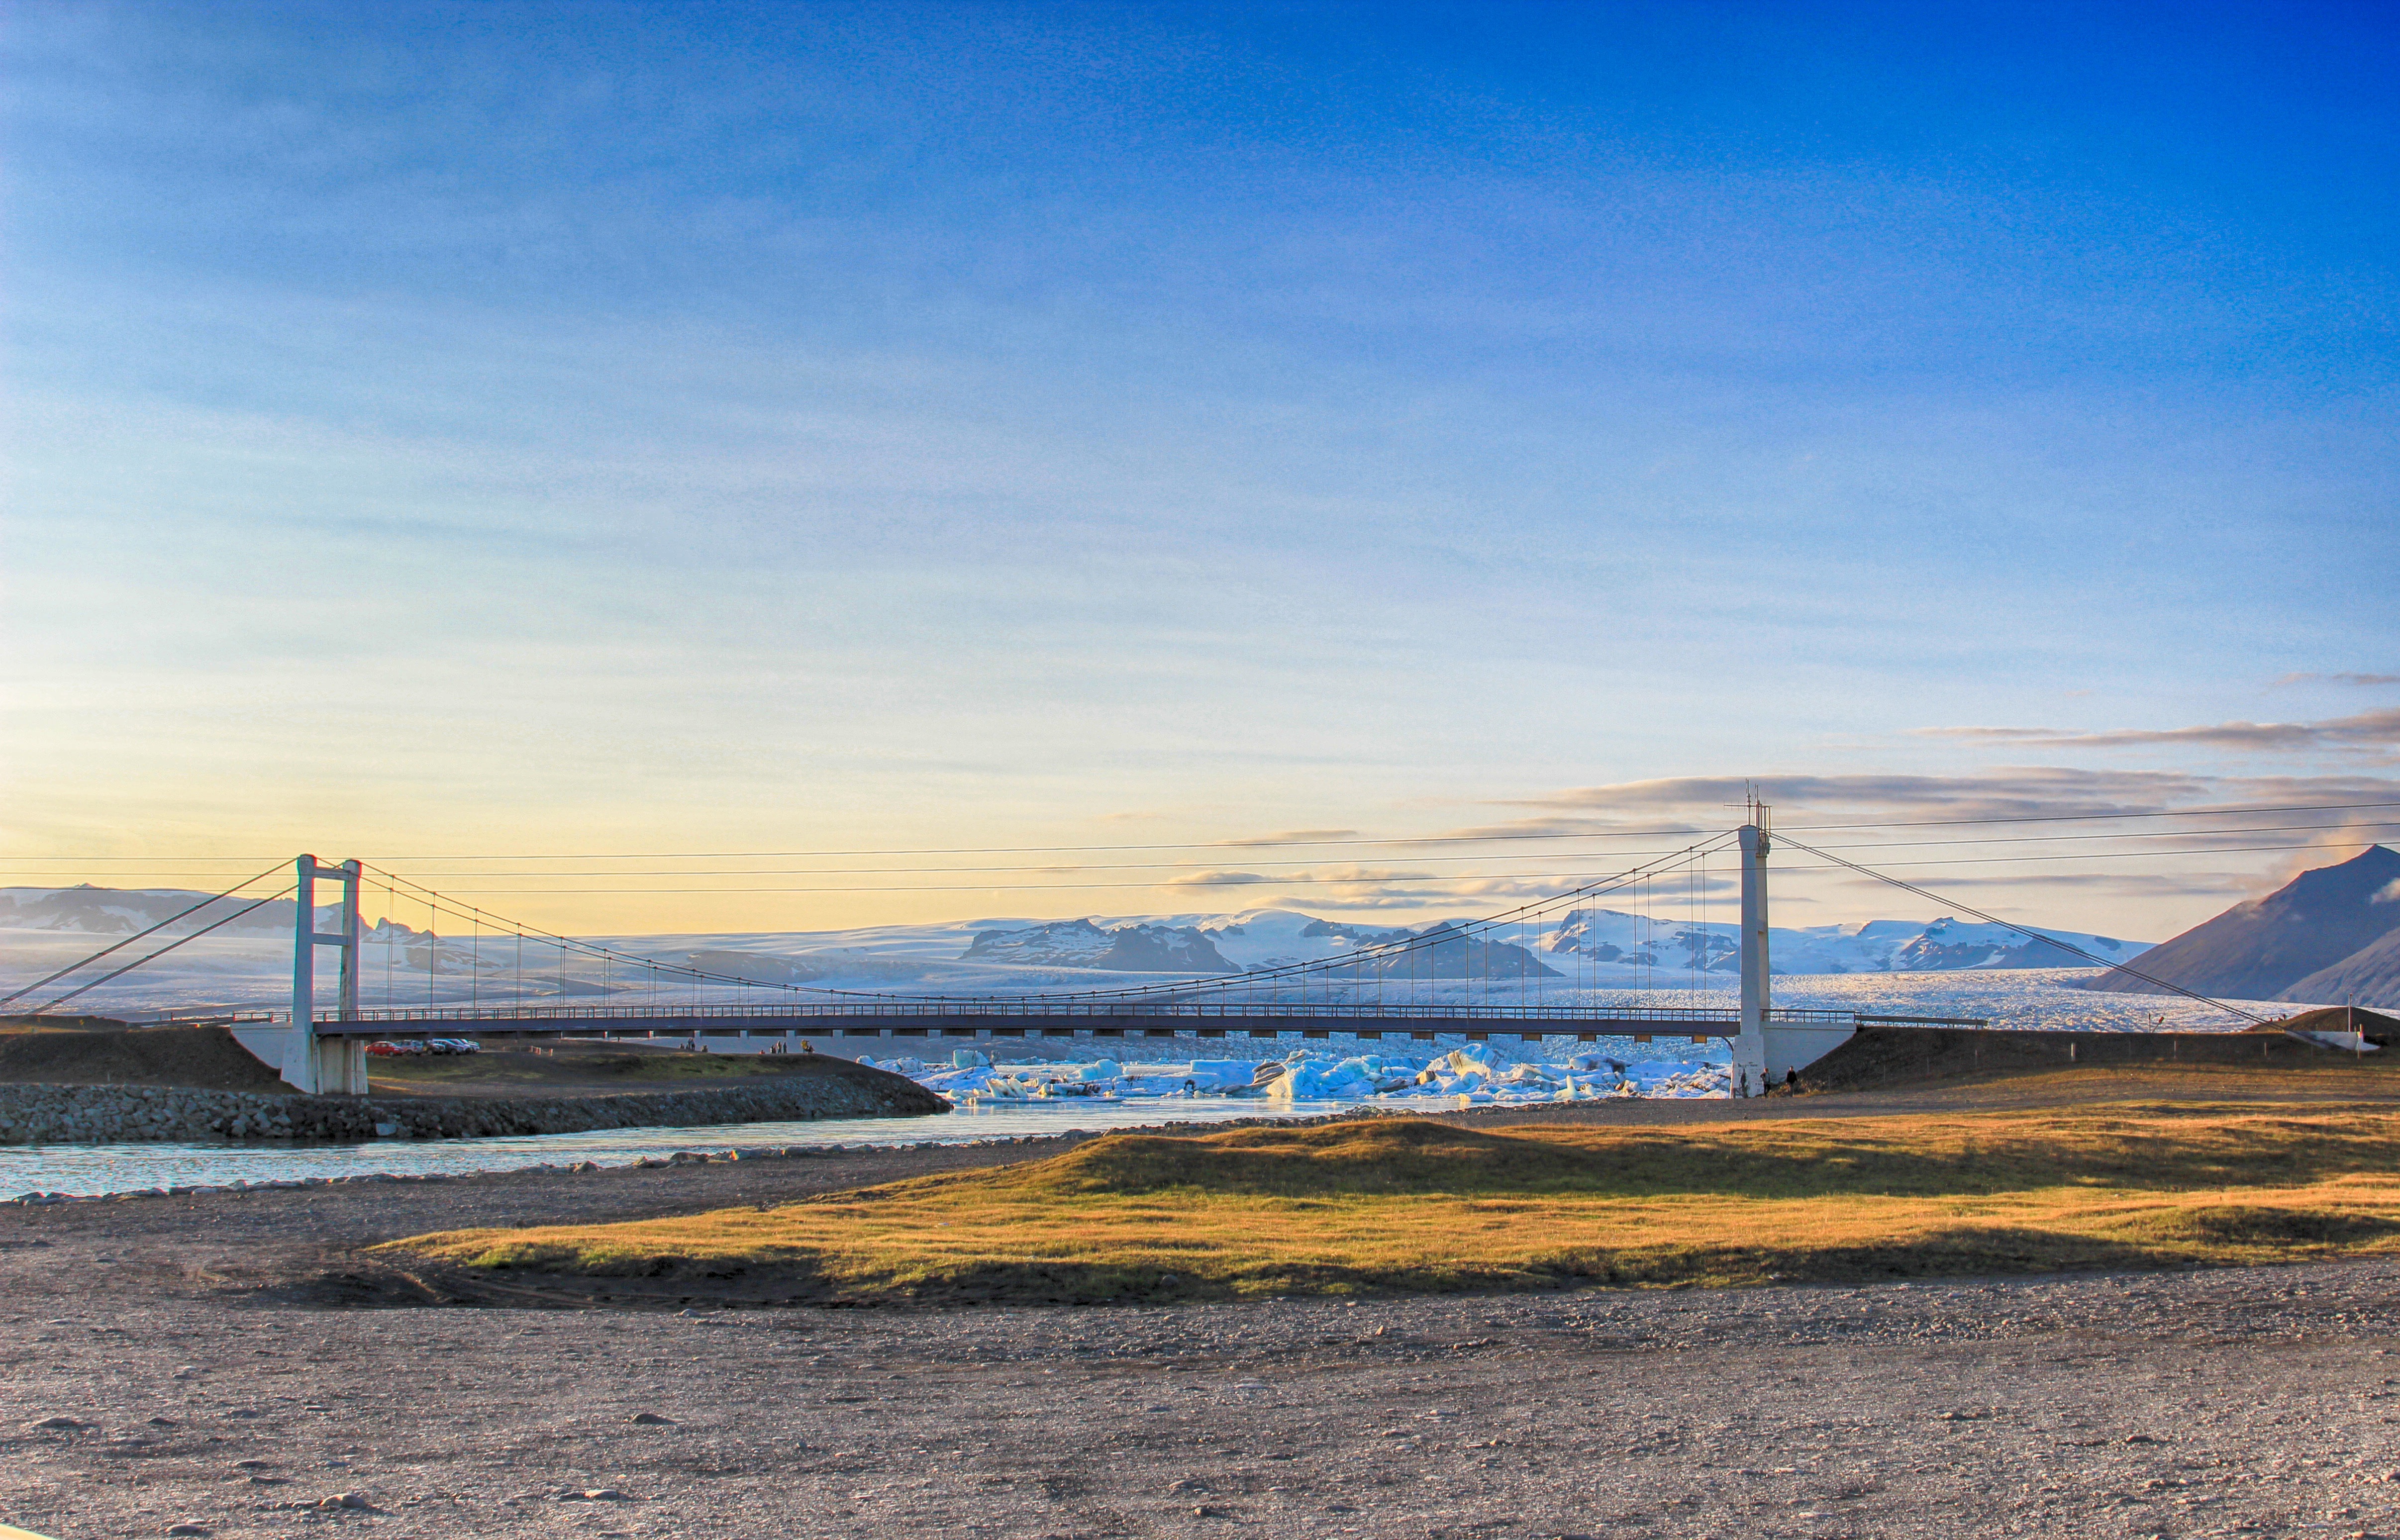
beach, sea, coast, sand, ocean, horizon, marsh, mountain, snow, cloud, sky, bridge, morning, shore, wave, wind, dawn, river, dusk, evening, tower, bay